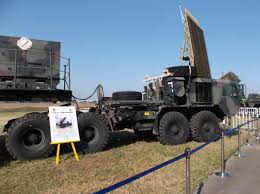
Label: Air Defense